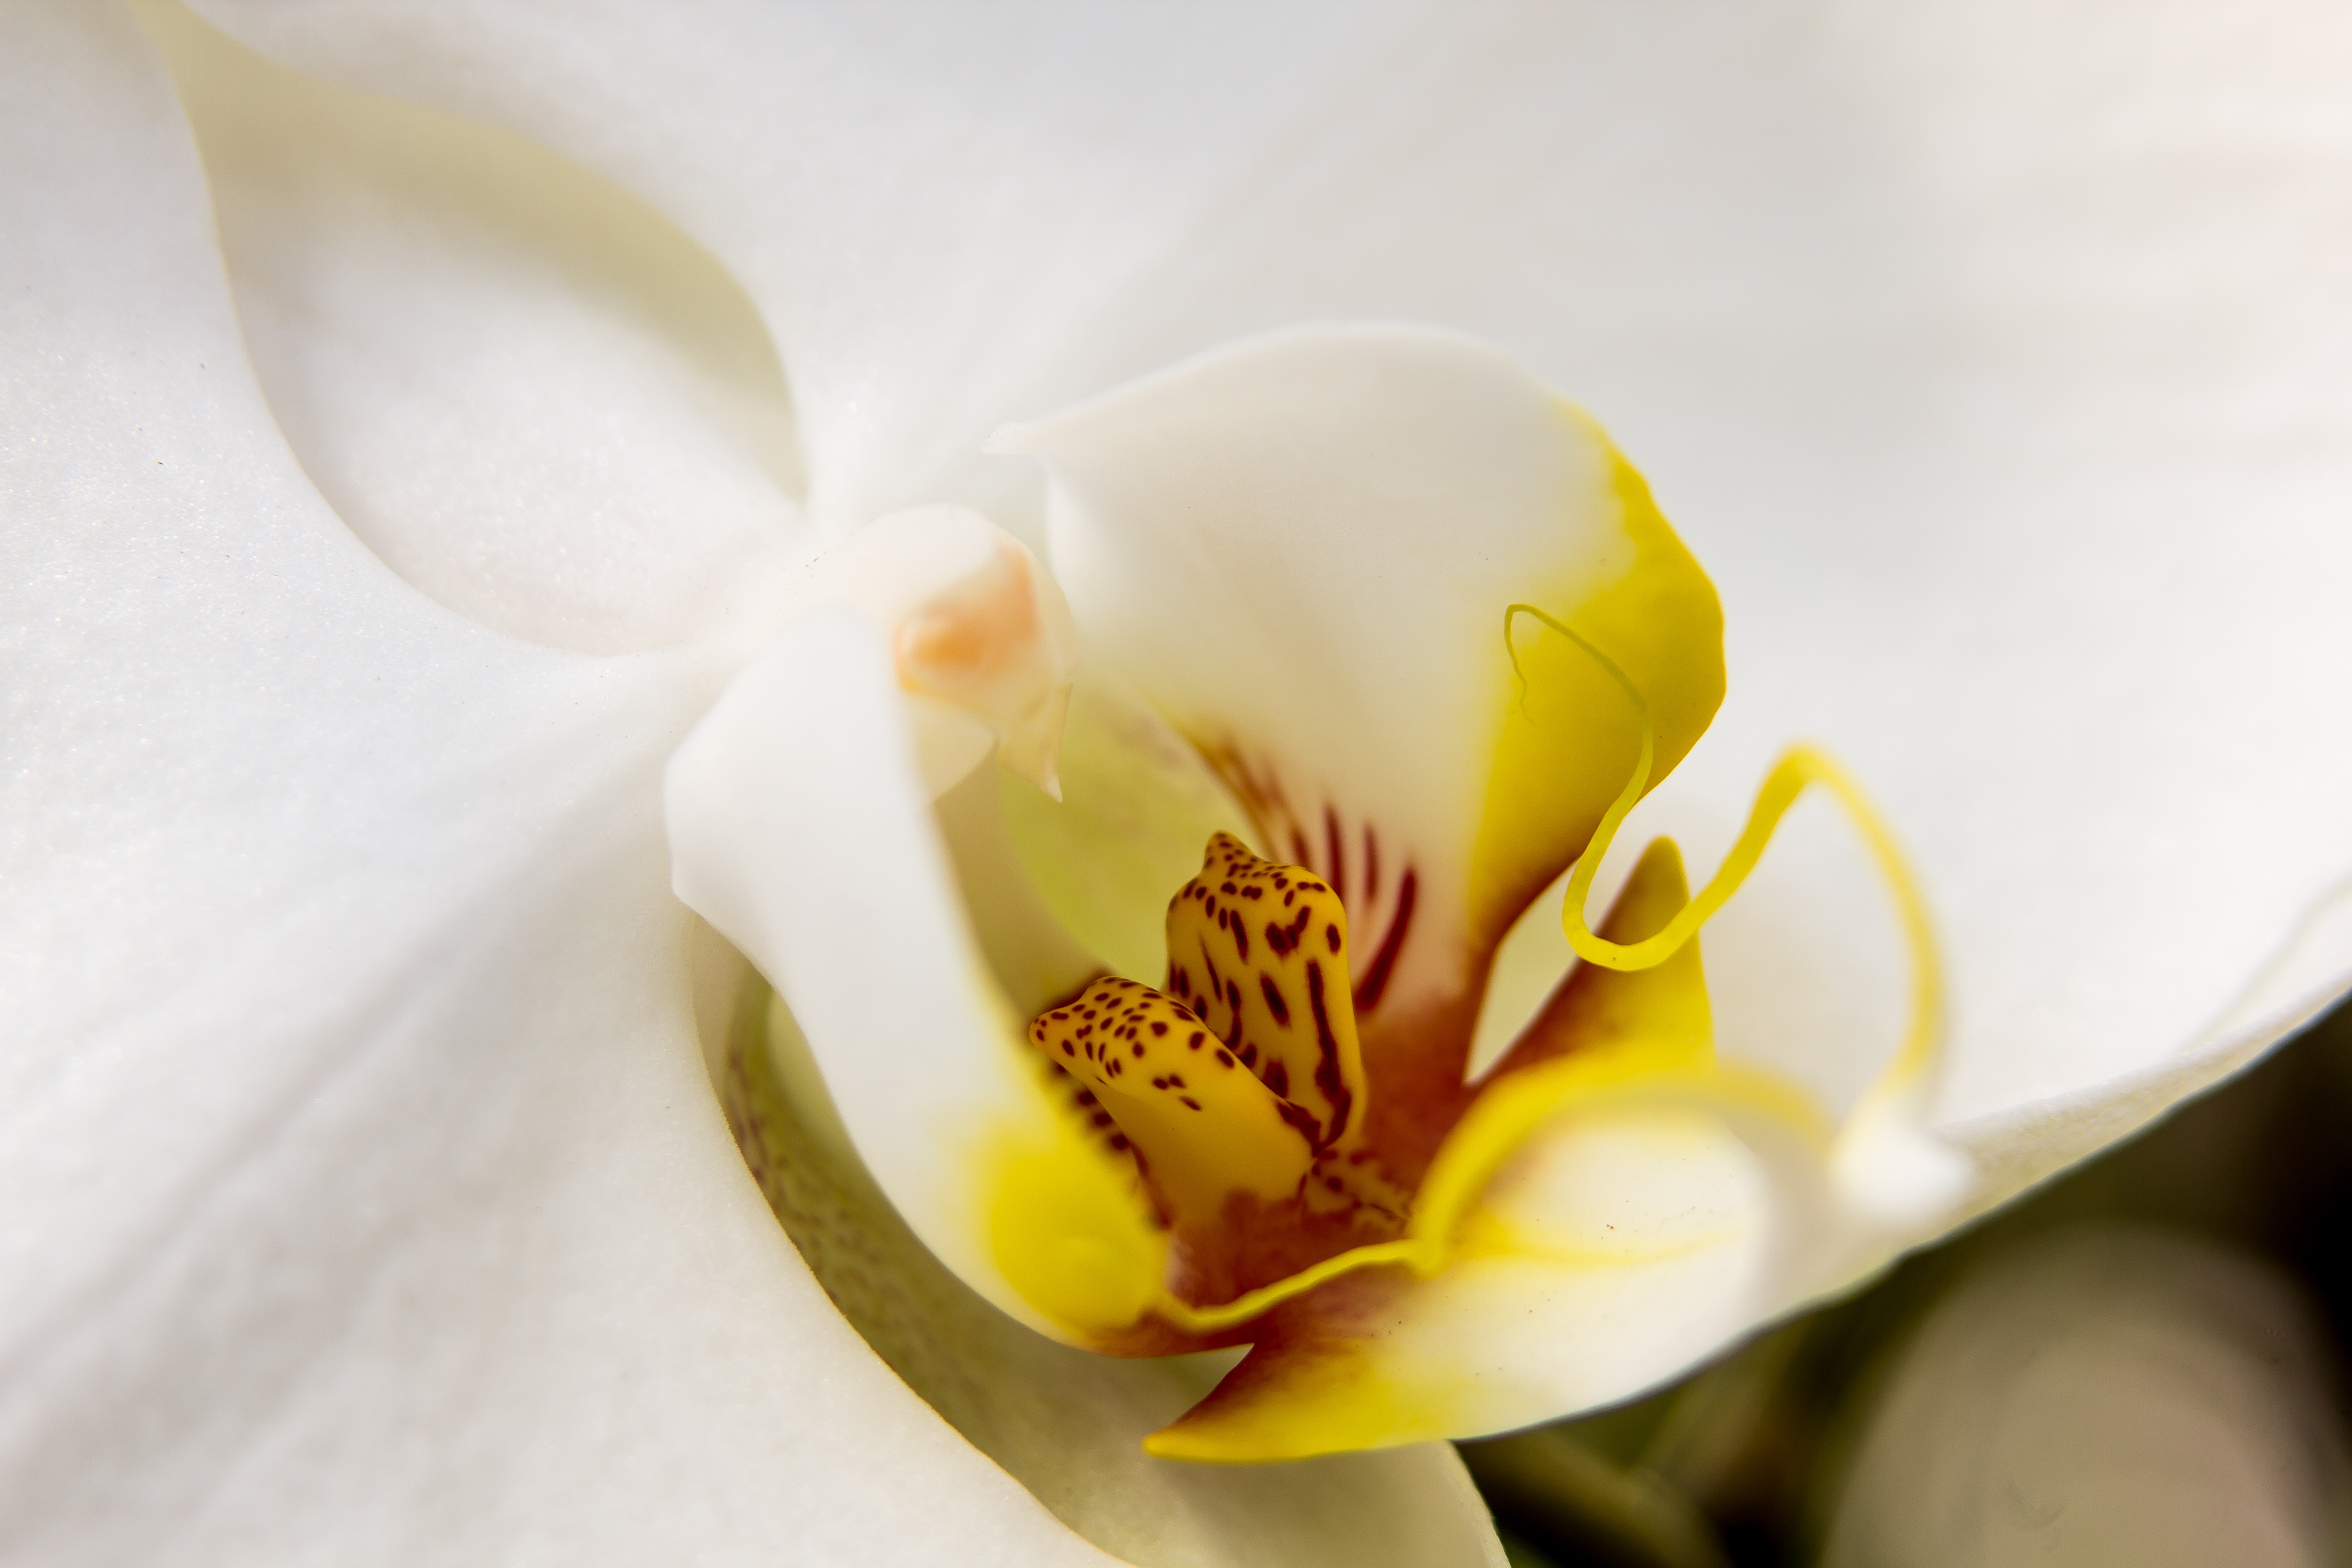
blossom, plant, white, photography, flower, petal, bloom, botany, yellow, flora, orchid, close up, phalaenopsis, macro photography, flowering plant, the phalaenopsis orchid, butterfly orchid, queen of flowers, land plant